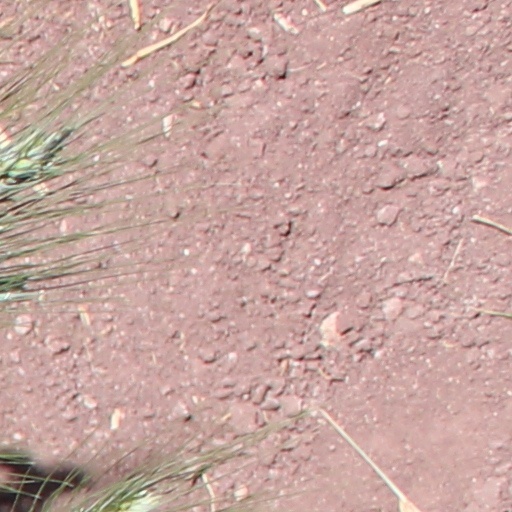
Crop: wheat